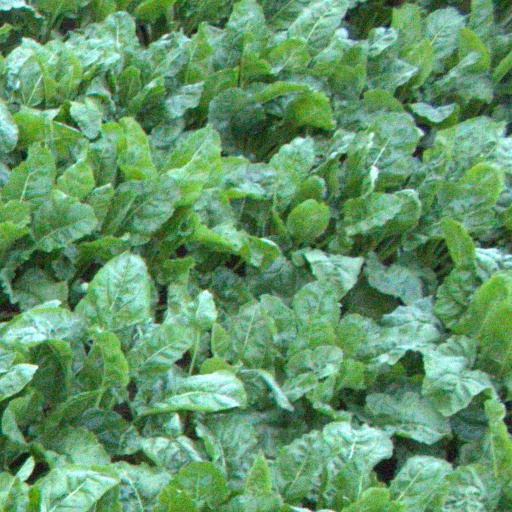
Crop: sugar beet